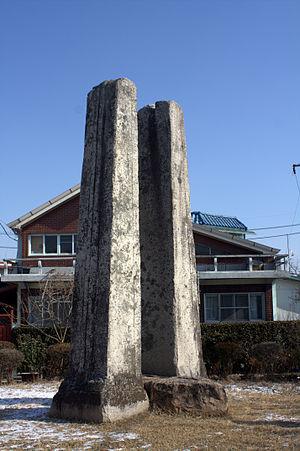
Le district de Hongseong est un district de la province du Chungnam, en Corée du Sud. Depuis le 28 décembre 2012, il sert de capitale à cette province en remplacement de la ville de Daejeon. La population est en baisse, passant de 93 558 habitants en 2001 à 88 865 en 2010.